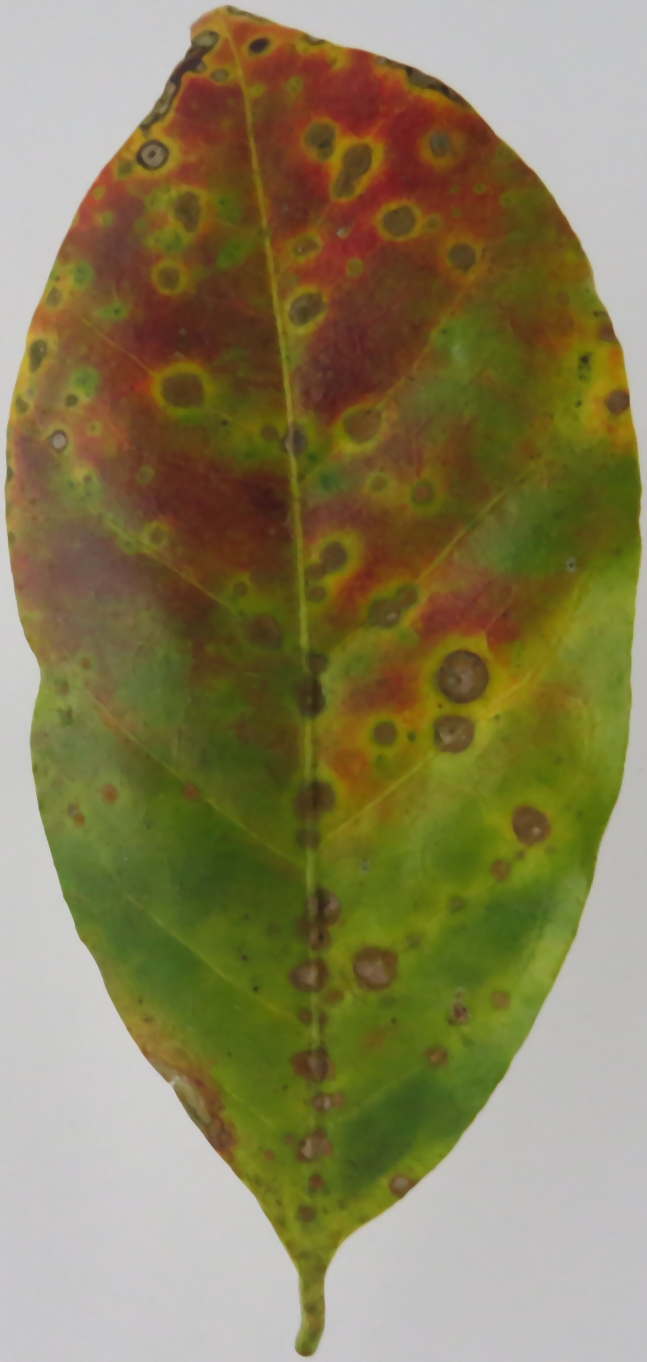
Label: phosphorus-P